BMW M3

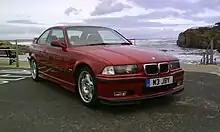
1998 BMW M3 Evolution Imola Individual

The M3 Evolution Imola Individual is a limited-edition variant of the M3 (50 for the United Kingdom). The engine and performance characteristics of the car were unchanged from the 1996 European M3, and a special exterior and interior colour combination was chosen by BMW UK: "Imola Red" (405) paint with Nappa leather seats in Imola Red and Amaretta suede bolsters in anthracite. It also included side airbags, the M3 GT Class II rear spoiler, front class II corner splitter extensions, electric seats, and double-spoke polished alloy wheels.